Abbaye de la Fille-Dieu

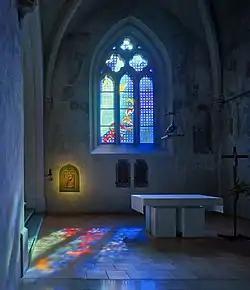
The 14th century sanctuary and east window of the restored Abbaye de la Fille-Dieu

The Abbaye de la Fille-Dieu is a Cistercian monastery located near the town of Romont in the Swiss Canton of Fribourg. Founded as a Benedictine priory in 1268, and continuously occupied by a community of nuns since its establishment, the alpine abbey is a Swiss heritage site of national significance. Heavily altered through its history, Fille-Dieu was restructured by economic turmoil, fire, additions and unsympathetic alterations. In 1906 the abbey became affiliated with the Trappists, and between 1990 and 1996 an internationally notable restoration was undertaken, modernising the monastic buildings, restoring the abbey church to its original volume, and preserving its rediscovered medieval murals, with the only contemporary element a suite of stained glass windows commissioned from the British artist Brian Clarke. Further restoration of the abbey continues today.